DeBarge

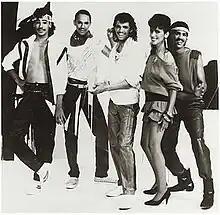
DeBarge in 1983. (From left to right) Mark DeBarge, James DeBarge, El DeBarge, Bunny DeBarge, Randy DeBarge

DeBarge was an American musical recording group composed of several members of the DeBarge family. In addition to various solo projects completed by members of the family, DeBarge was active between 1979 and 1989. The group originally consisted of El, Mark, Randy, and Bunny. James joined the group a year later for their 1982 second album. Bobby joined in 1987, following the departures of Bunny and El.